Oxhill, Warwickshire

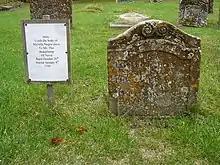
Headstone dedicated to Myrtilla

In the graveyard of St Lawrence's Church there is the grave of Myrtilla, with a headstone dated 1706 (1705, in accordance with the Old Style or Julian calendar). It is one of the earliest known graves in England commemorating a person of African descent. The inscription reads:Here lyeth the body of Myrtilla, negro slave to Mr. Thos Beauchamp of Nevis. Bapt. Oct. ye 20th. Buried Jan ye 6th, 1705. The headstone identifies Myrtilla as being enslaved by Thomas Beauchamp, whilst in the church register, she is described as 'a negro girl of Mrs Beauchamp's'. Thomas Beauchamp is believed to be a sugar planter from Nevis, who was married to Perletta Meese, a daughter of the Rector of Oxhill, Nicholas Meese. The gravestone is a simple version of the local style, located on the south-east side of the church, and is Grade II* listed.